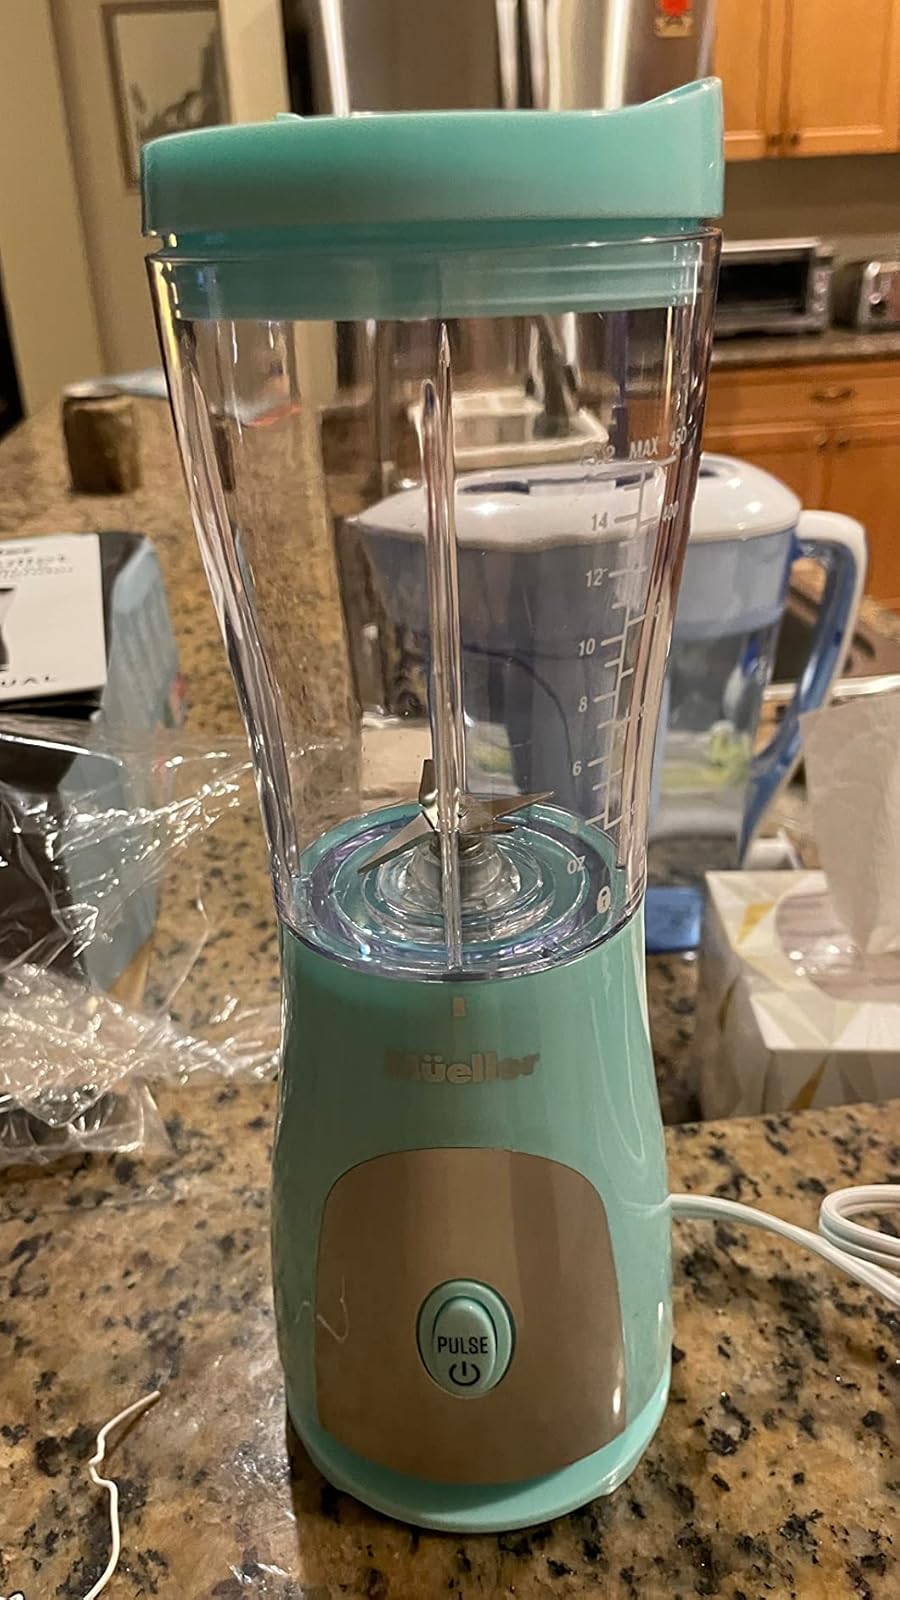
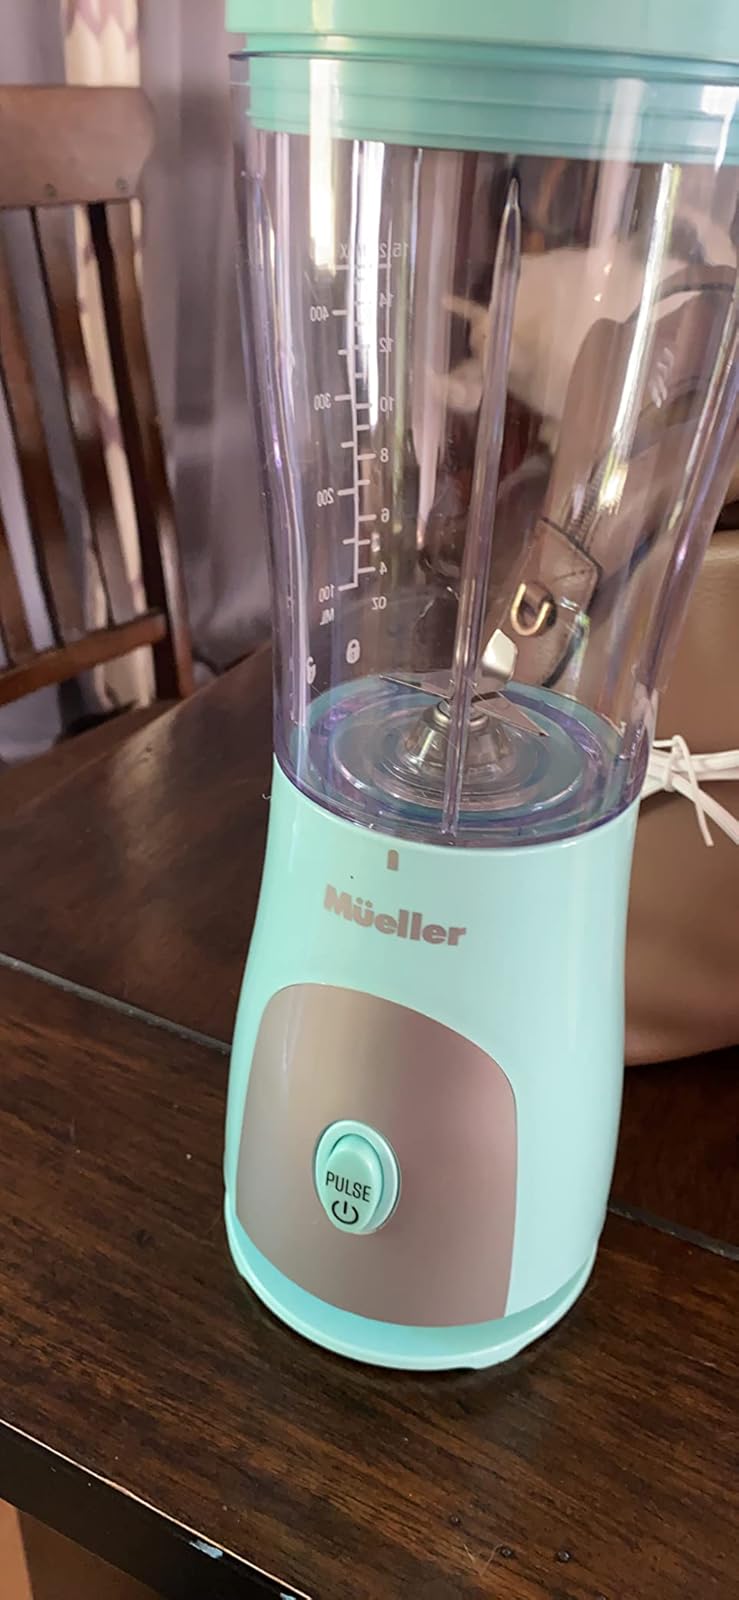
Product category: items_blender
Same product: yes